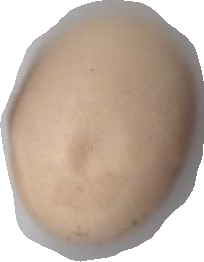
Variety: Anjasmoro